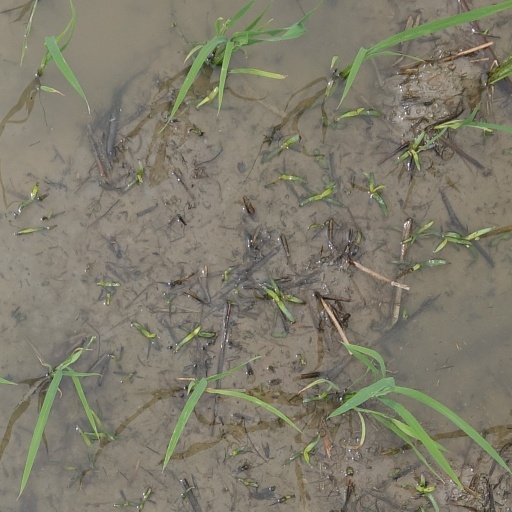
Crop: rice